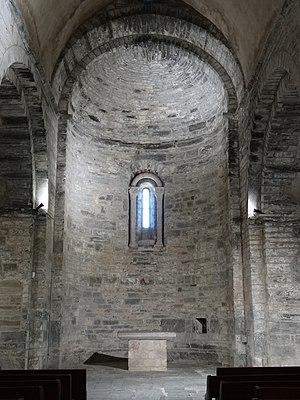
Prieuré de Serrabona - Abside
Le prieuré Sainte-Marie de Serrabona, fondé au début du XIᵉ siècle, est situé sur la commune de Boule-d'Amont dans le département français des Pyrénées-Orientales en région Occitanie, à une trentaine de kilomètres de Perpignan, dans le massif des Aspres sur les contreforts orientaux du massif du Canigou.